Culture of New England

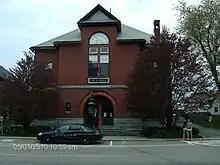
Opera houses and theaters, like the Vergennes Opera House in Vergennes, Vermont, are popular in New England towns.

The region has also drawn authors and poets from other parts of the U.S. Mark Twain thought Hartford was the most beautiful city in the U.S. He made it his home, and wrote his masterpieces there. He lived next door to Harriet Beecher Stowe, a local most famous for the novel "Uncle Tom's Cabin". John Updike, originally from Pennsylvania, eventually moved to Ipswich, Massachusetts, which served as the model for the fictional New England town of Tarbox in his 1968 novel "Couples". Robert Frost was born in California, but moved to Massachusetts during his teen years and published his first poem in Lawrence; his frequent use of New England settings and themes ensured that he would be associated with the region. Arthur Miller, a New York City native, used New England as the setting for some of his works, most notably "The Crucible".